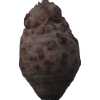
Label: celery